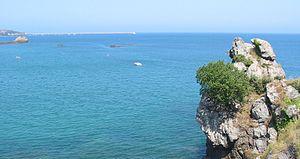
Saint-Martin est l’une des douze paroisses de Jersey dans les îles de la Manche. Historiquement, Saint-Martin s’appelait Saint-Martin-le-Vieux pour la distinguer aujourd’hui de la paroisse de Grouville.